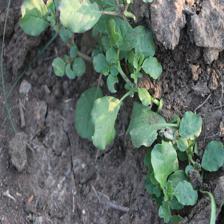
Label: BroadLeafWeed